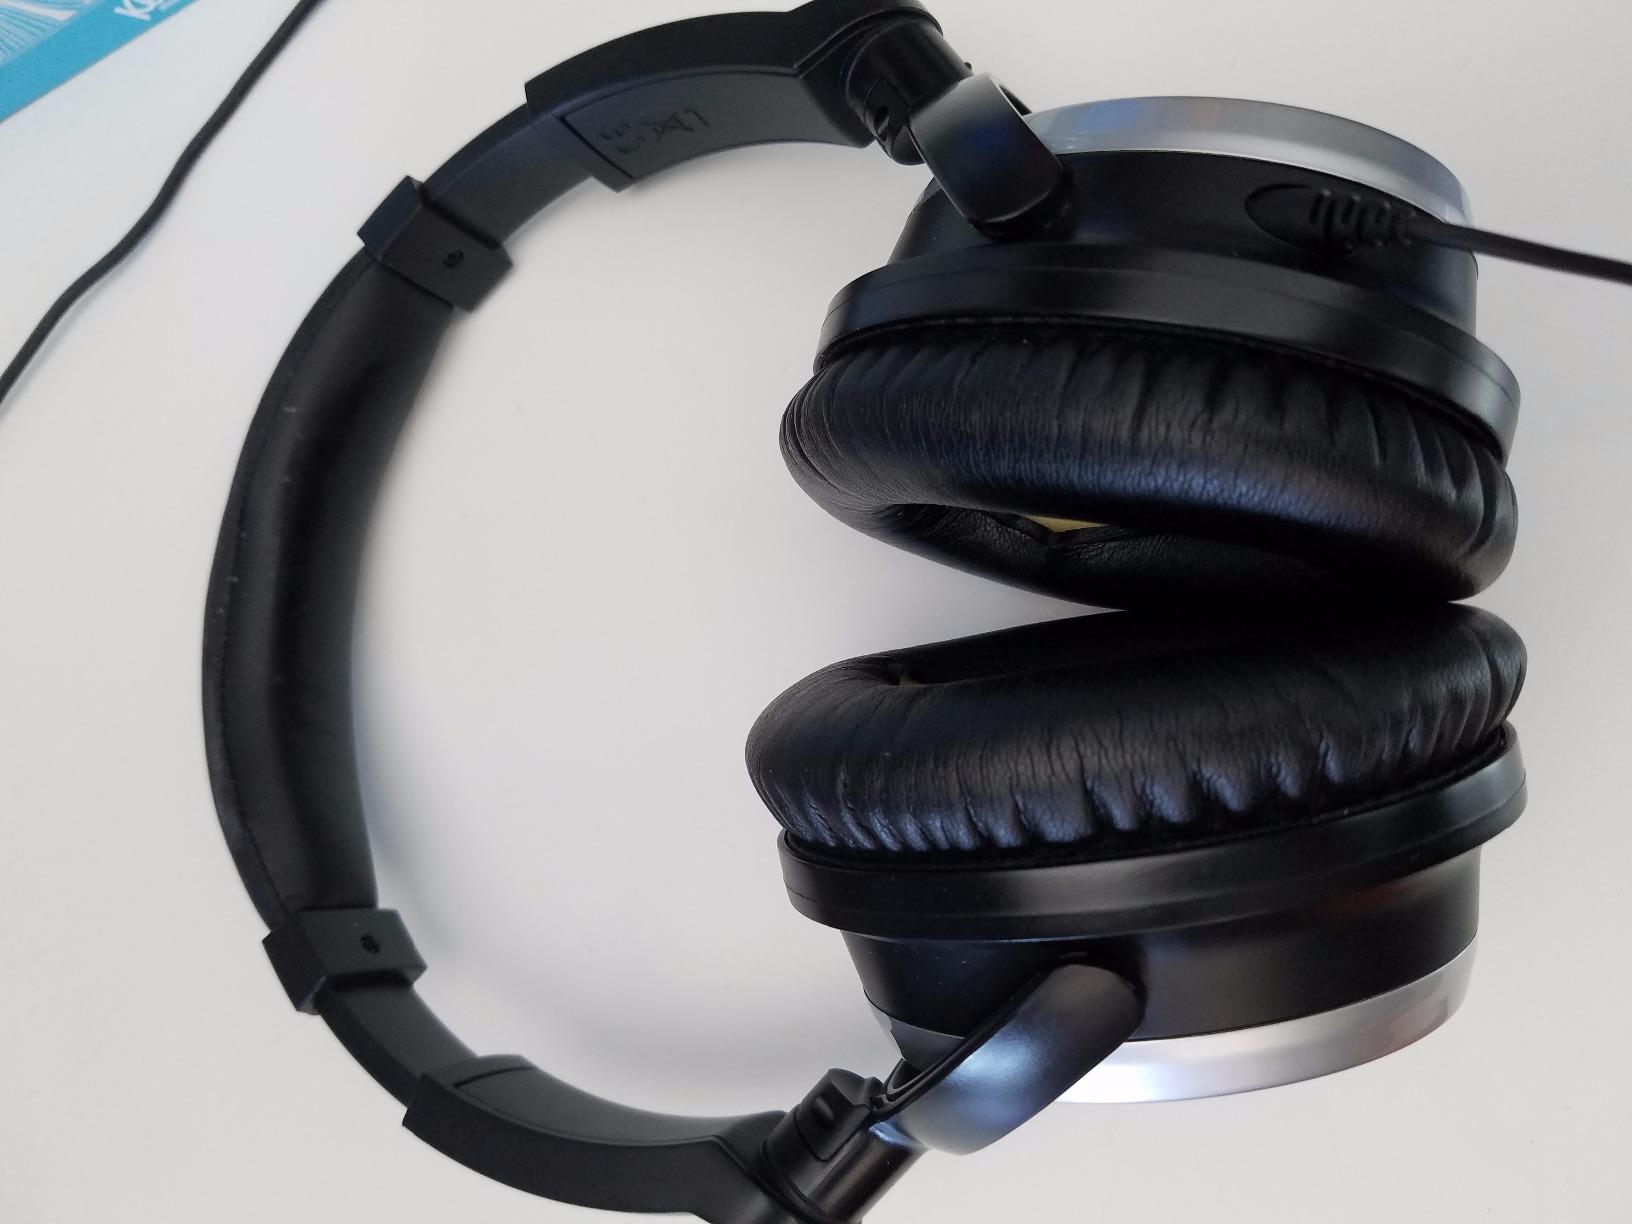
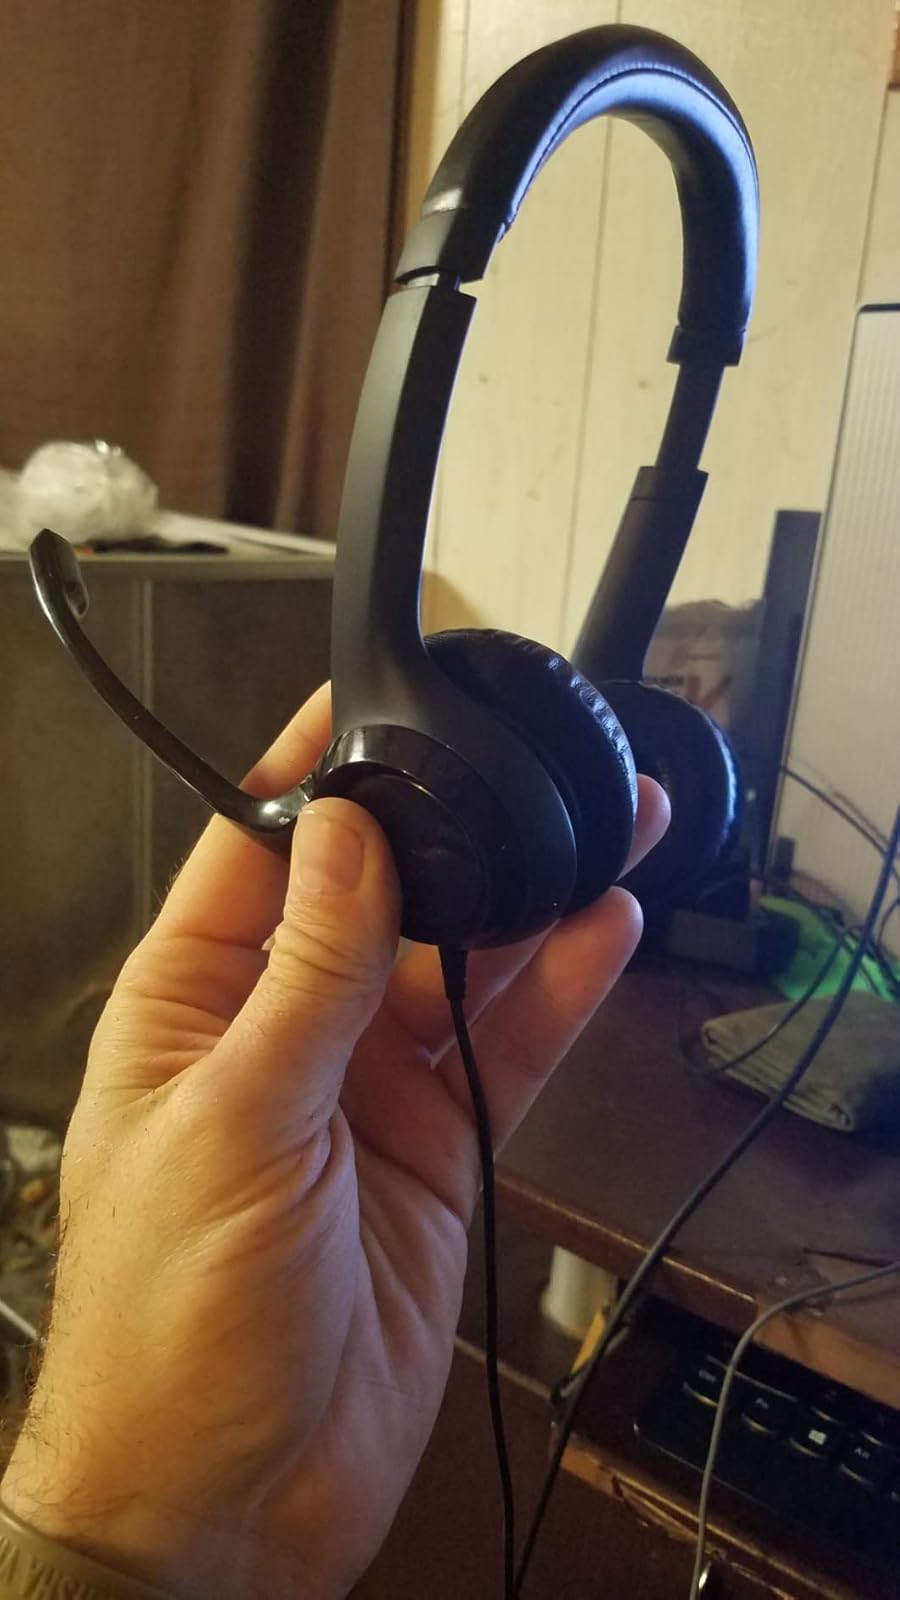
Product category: headphones
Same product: no